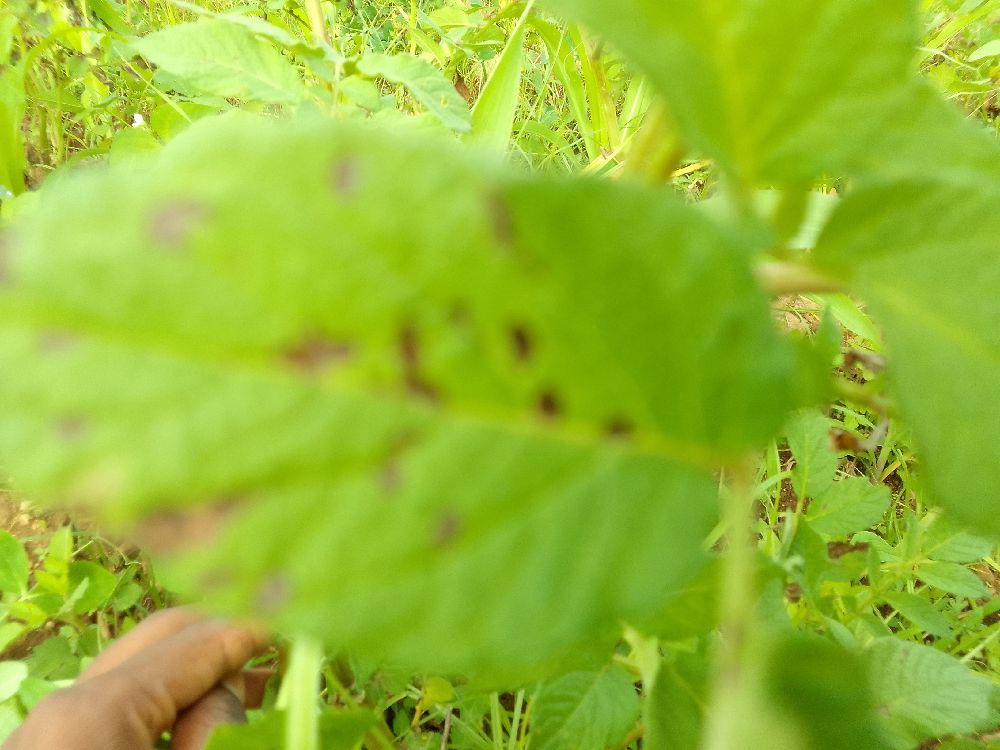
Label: Early blight